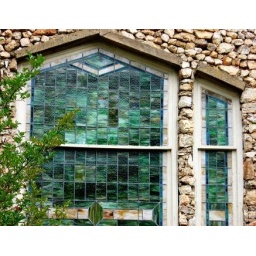
Window in rock church